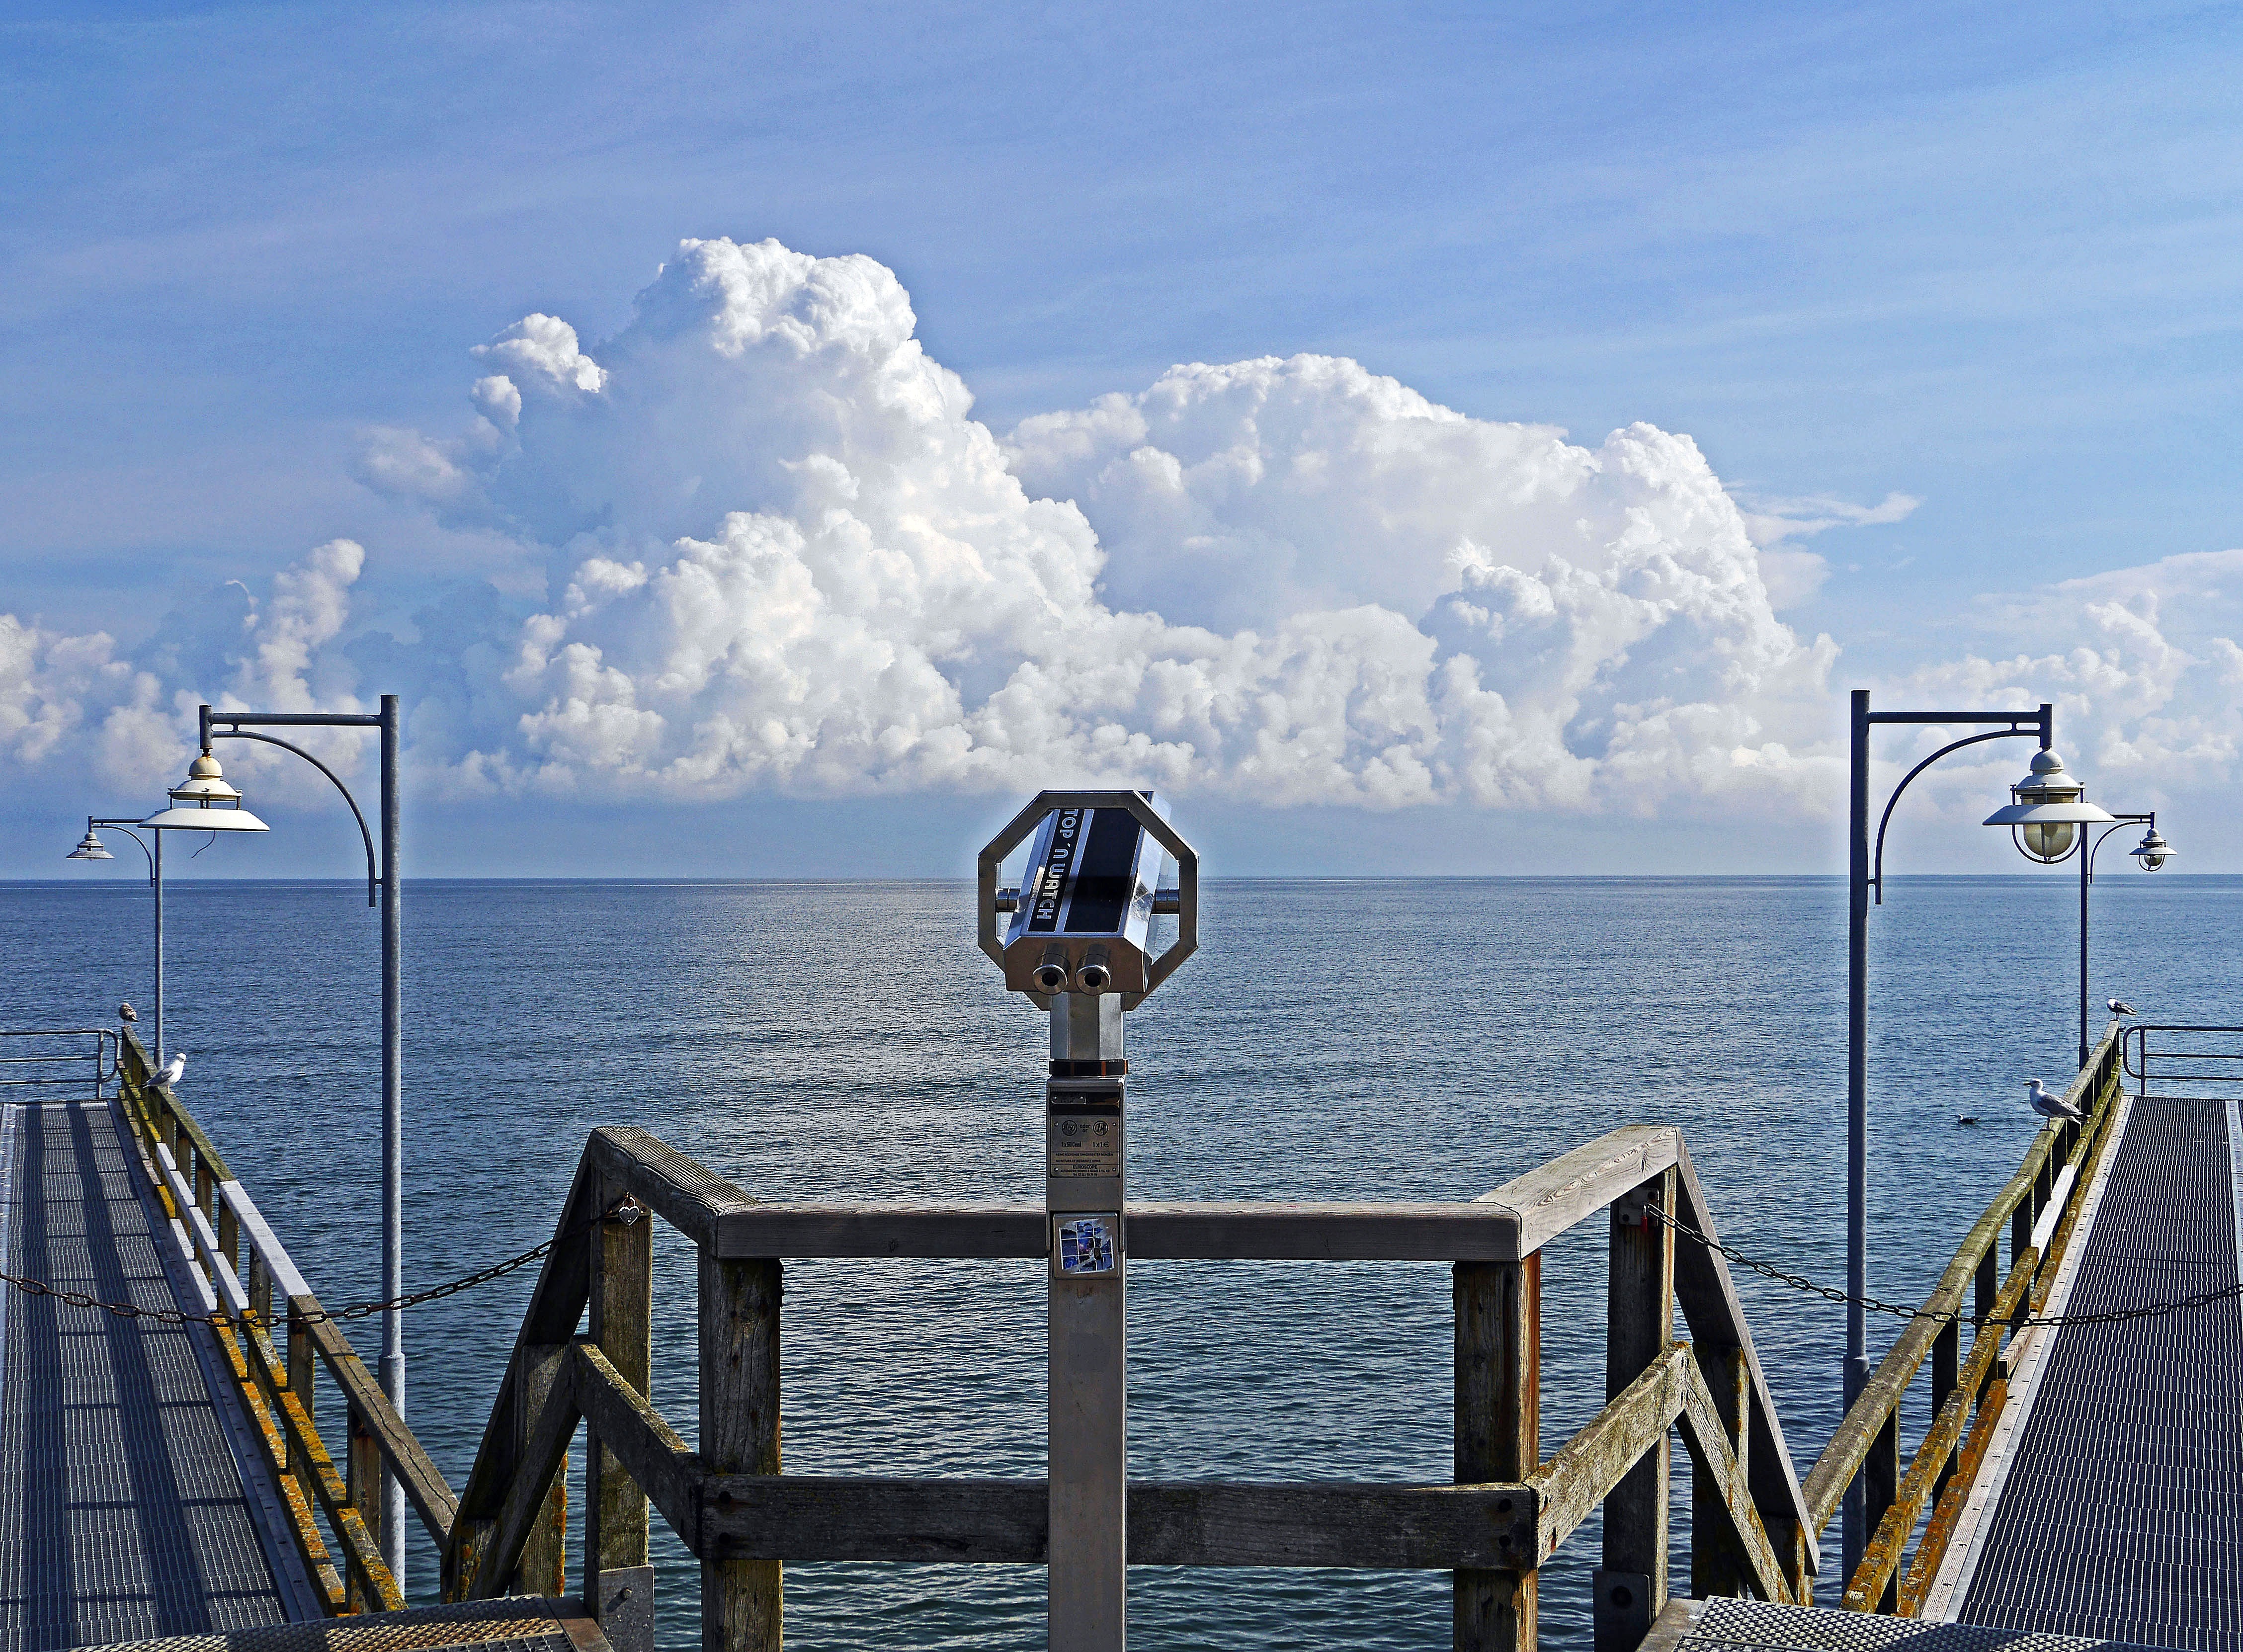
beach, sea, coast, ocean, horizon, dock, light, wood, shore, wind, pier, vacation, railing, vehicle, weather, storm, holiday, bay, island, blue, marina, surveillance, stairs, symmetry, lamps, thunderstorm, binoculars, swell, forward, meteorology, baltic sea, sea bridge, r gen, r gen island, g hren, storm clouds, preview, cumulus clouds, wood railings, weather observation, cumulus nimbus, weather report